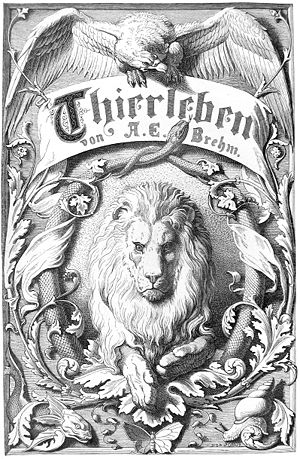
Brehms Tierleben
Titelblad til 2. udg. (1886) af Fedor Flinzer (1832-1911)
Brehms Tierleben er et zoologisk værk af tyskeren Alfred Brehm. På grund af forfatterens livagtige skildringer blev værket meget læst og oversat til mange sprog.